Special Narcotics Prosecutor for the City of New York

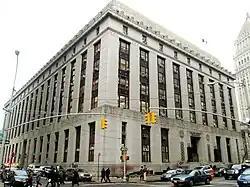
The office operates out of the Louis J. Lefkowitz State Office Building on 80 Centre Street (141 Worth Street).

As a prosecuting attorney office, the Office of the Special Narcotics Prosecutor has its own Investigations Division, and works closely with federal, state, and local law enforcement agencies including: